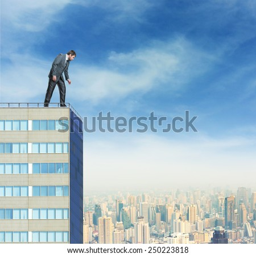
businessman looks down from a high building